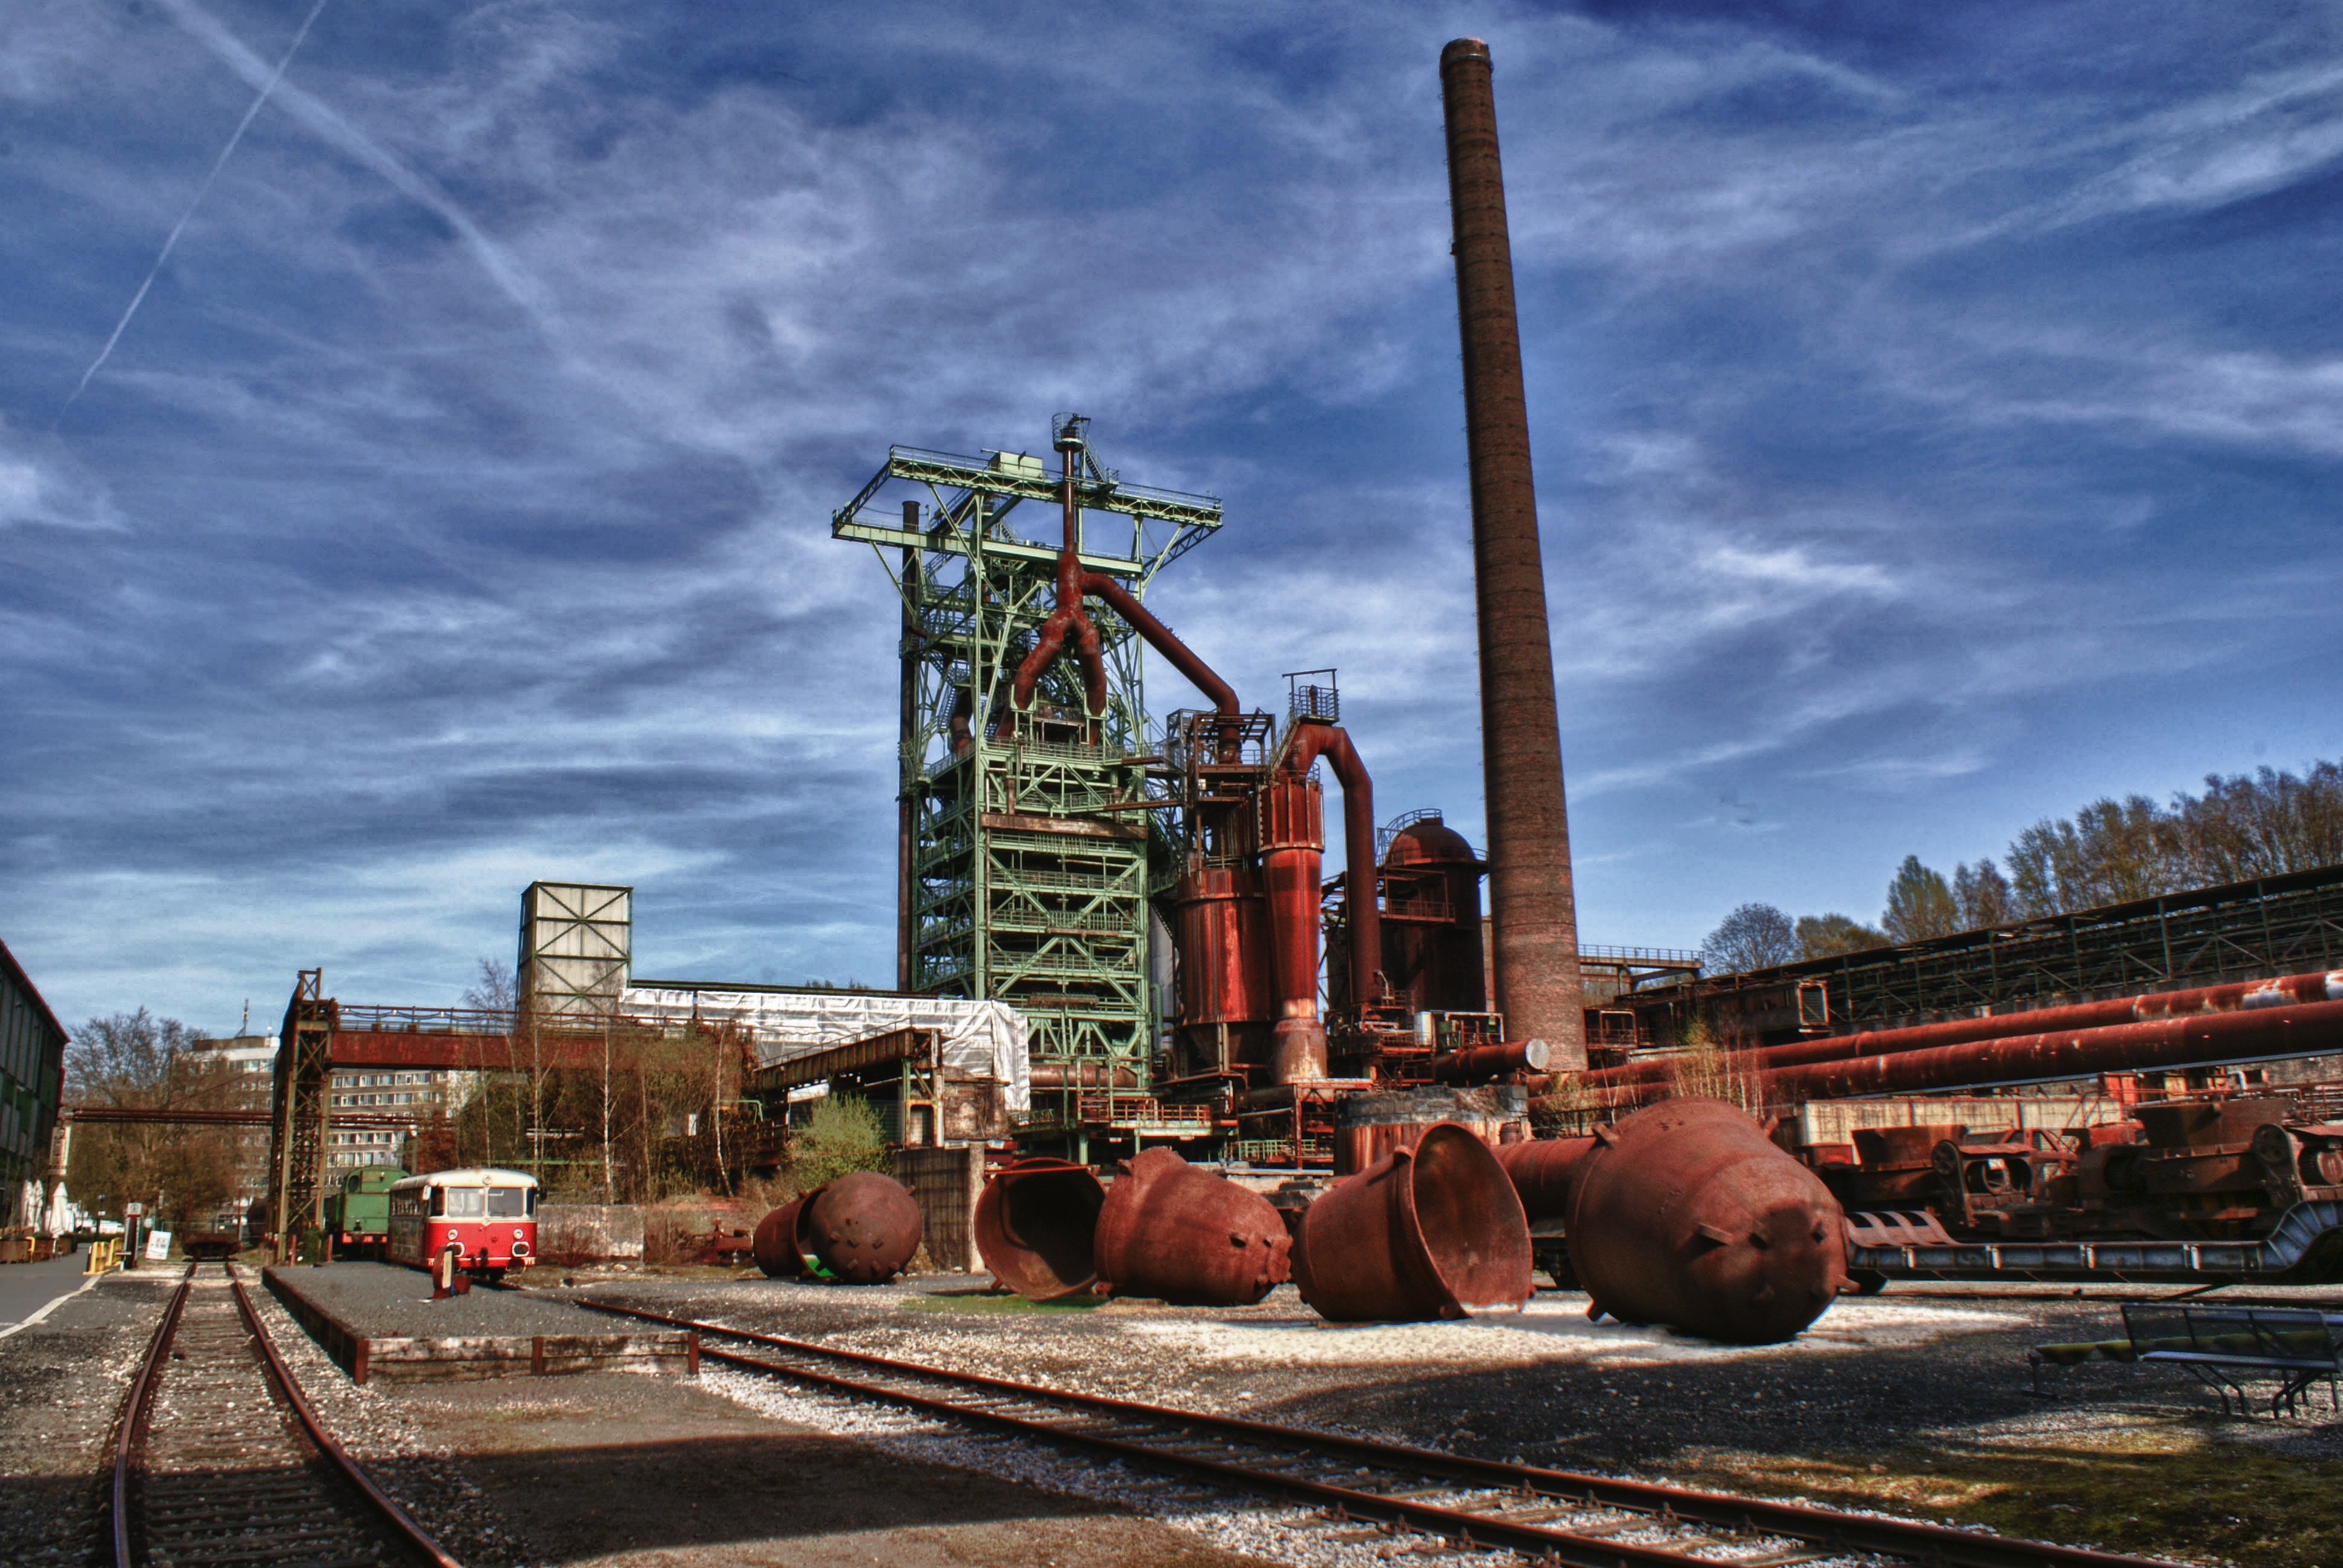
track, transport, vehicle, museum, industry, rail transport, operation, oil field